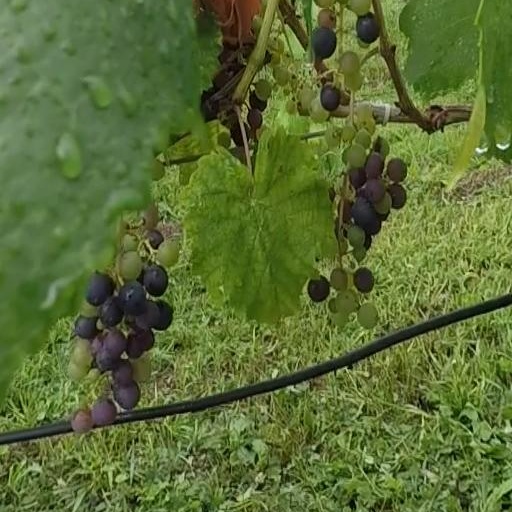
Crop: grape